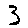
Label: 3